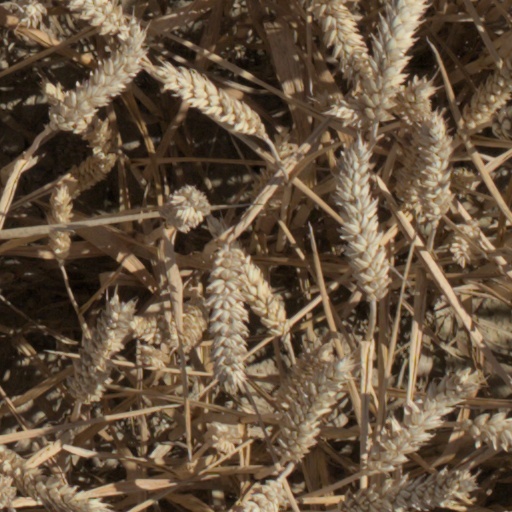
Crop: wheat